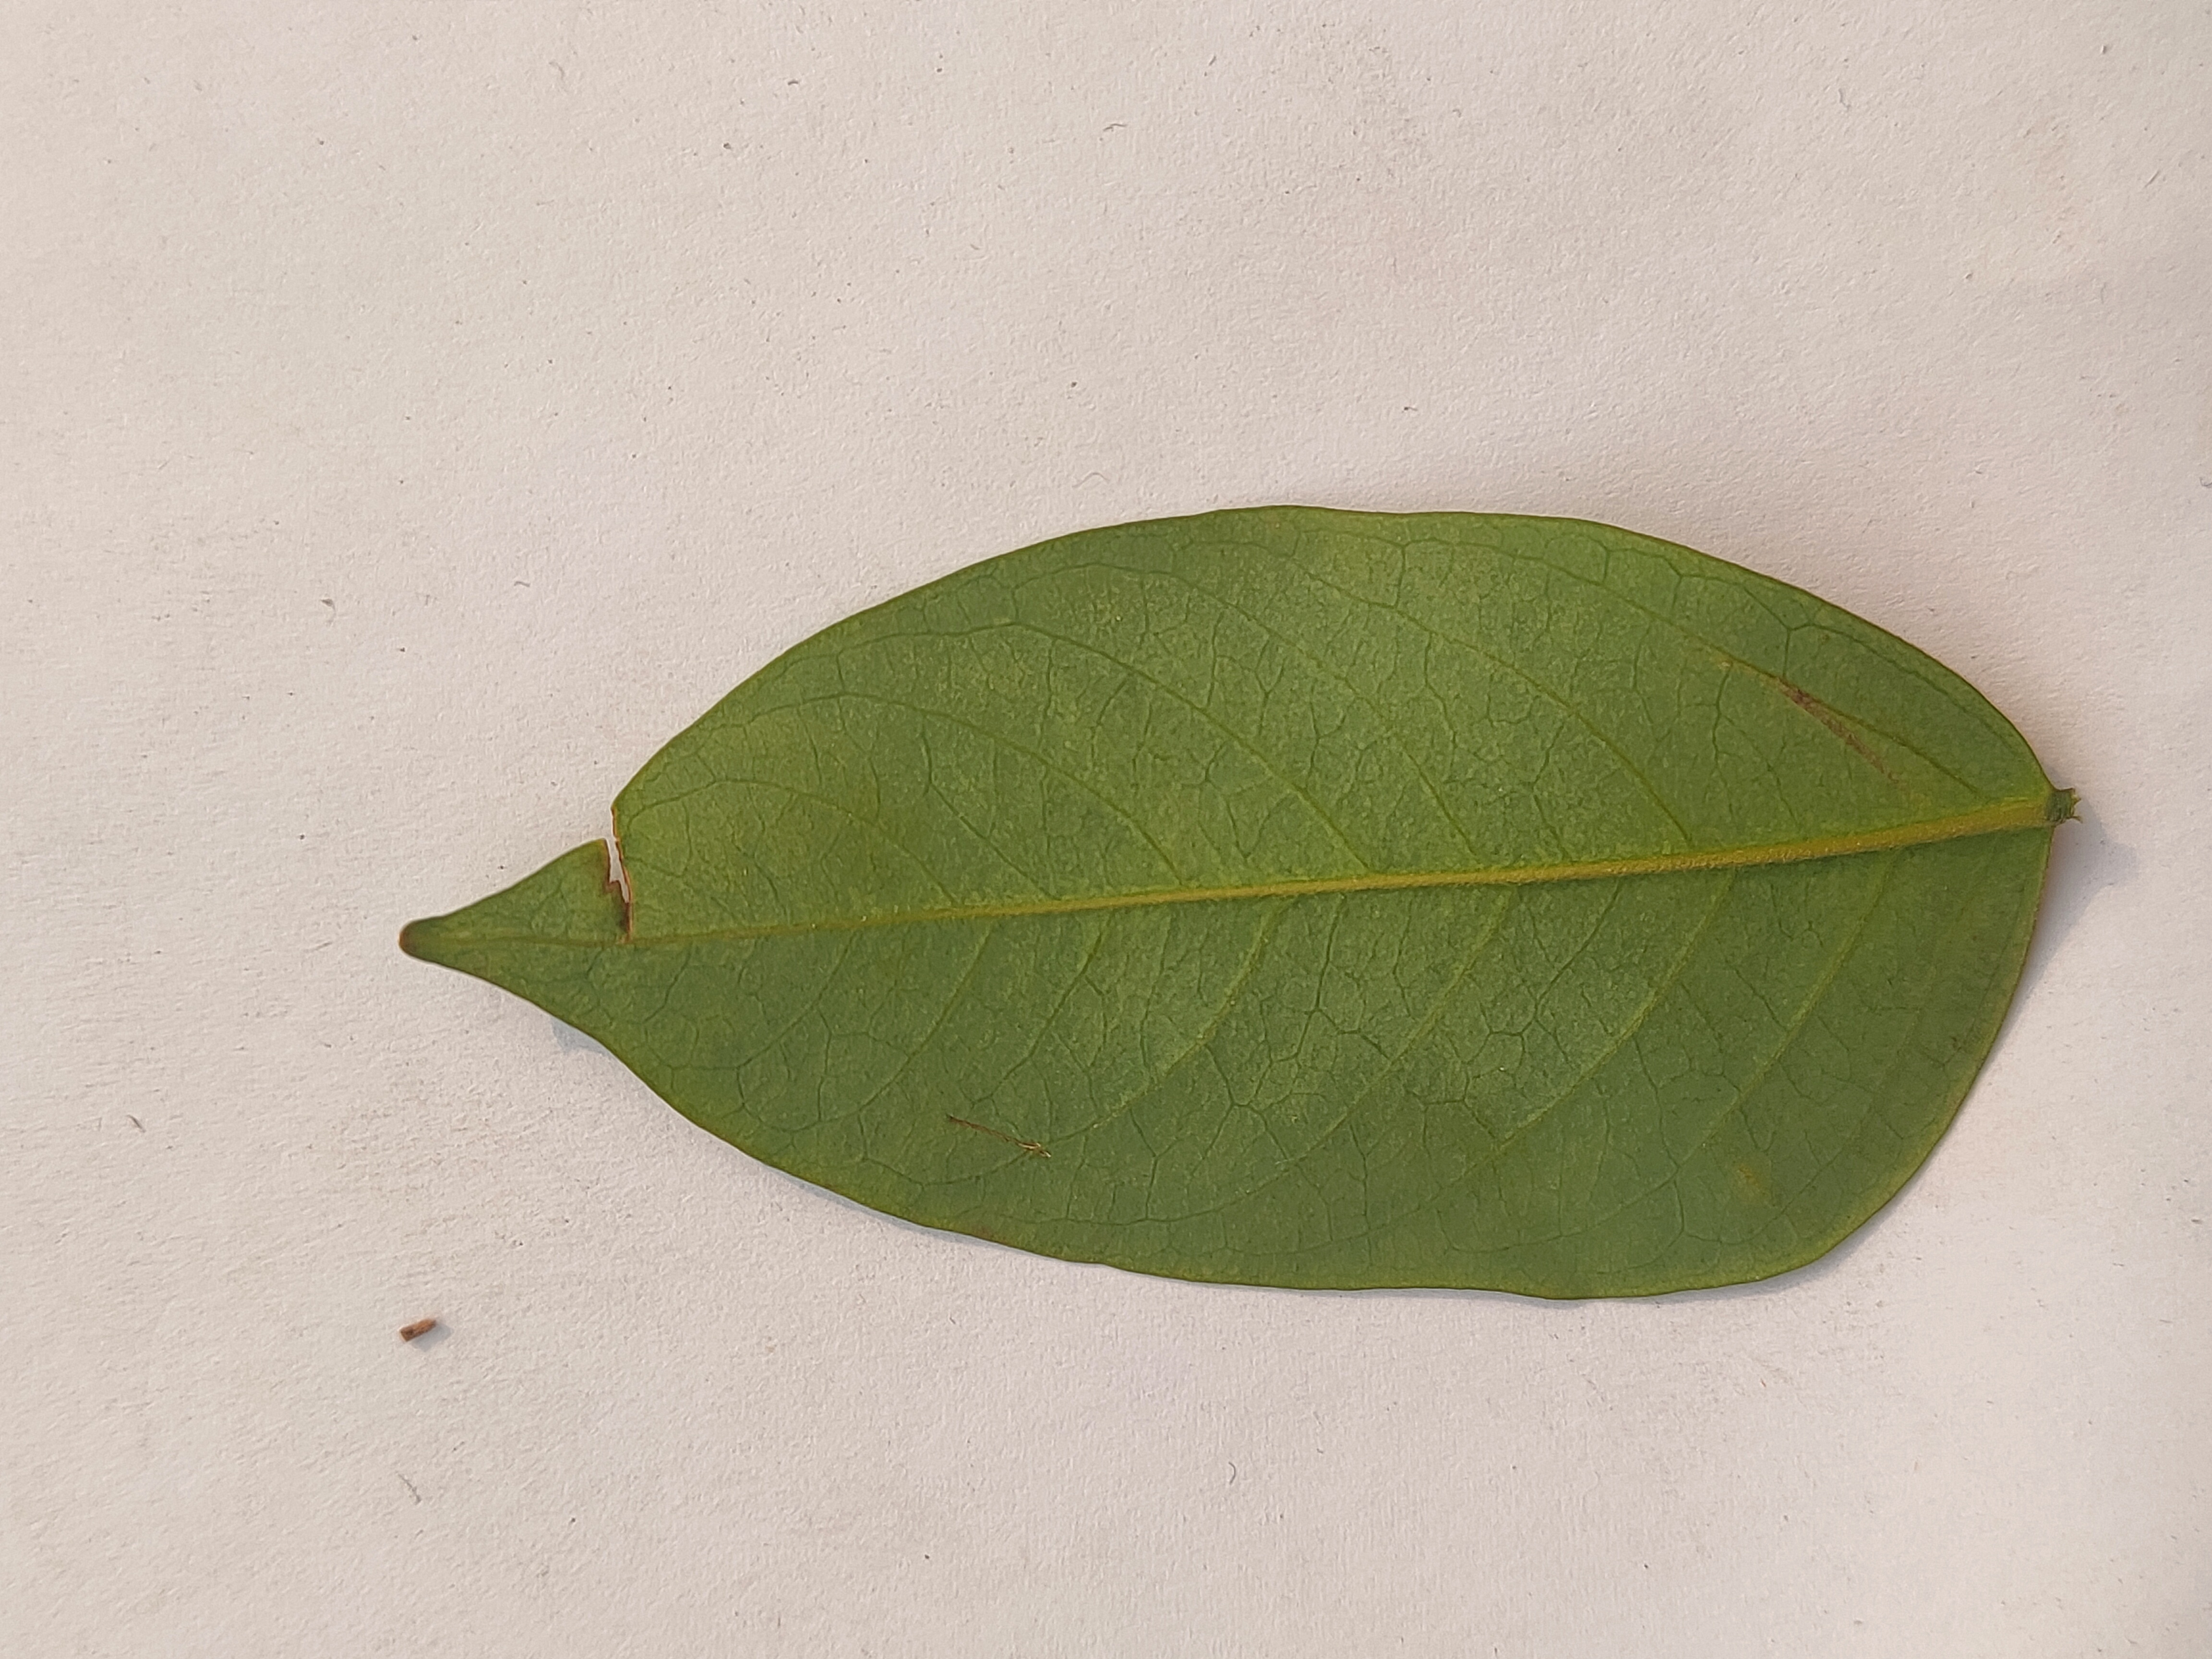
Leaf variety: Star Fruit